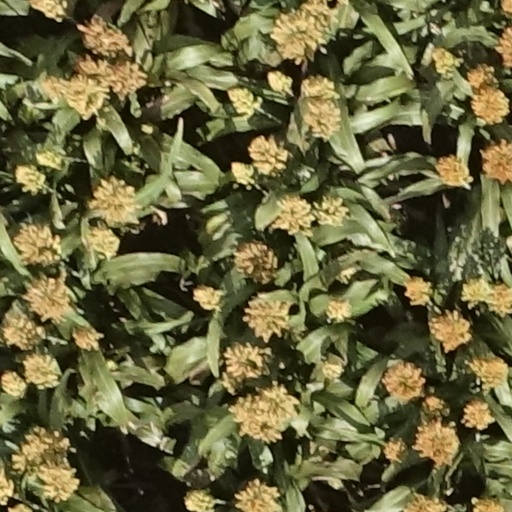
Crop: sorghum